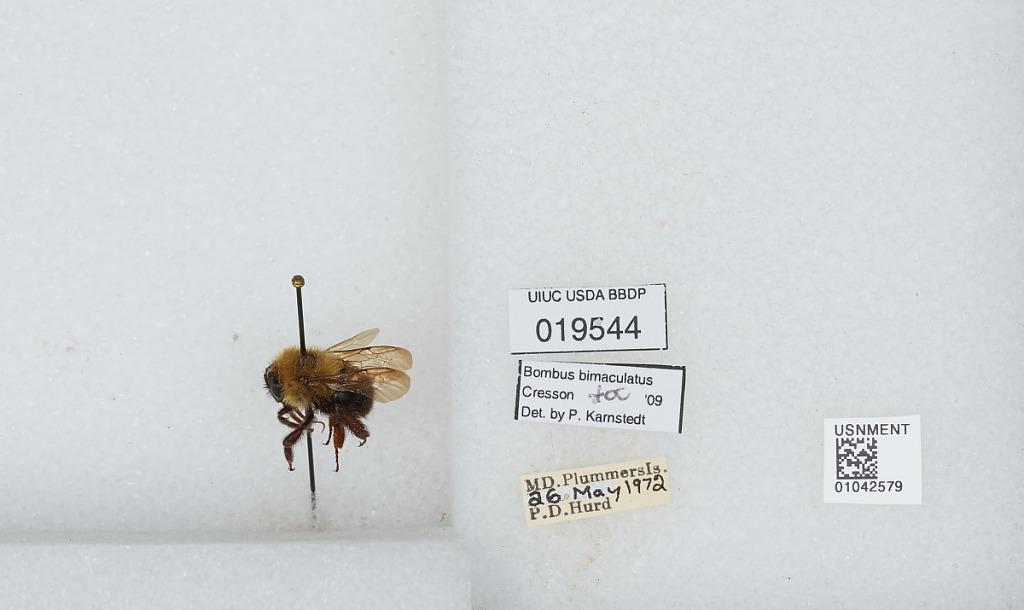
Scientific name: Bombus sp.
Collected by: P. Hurd
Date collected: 1972-5-26
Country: United States
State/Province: Maryland
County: Montgomery
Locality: Plummers Island
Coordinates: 38.9694, -77.1764
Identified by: Karnstedt, P.